American Airlines Flight 587

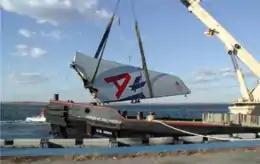
The recovered vertical stabilizer

American Airlines Flight 587 was a regularly scheduled international passenger flight from John F. Kennedy International Airport, New York City, to Las Américas International Airport, Santo Domingo, Dominican Republic. On November 12, 2001, the Airbus A300B4-605R flying the route crashed into the neighborhood of Belle Harbor on the Rockaway Peninsula of Queens, New York City, shortly after takeoff, killing all 251 passengers and 9 crew members aboard, as well as five people on the ground. It is the second-deadliest aviation accident to have occurred in the United States, behind the crash of American Airlines Flight 191 in 1979, and the second-deadliest aviation incident involving an Airbus A300, after Iran Air Flight 655.